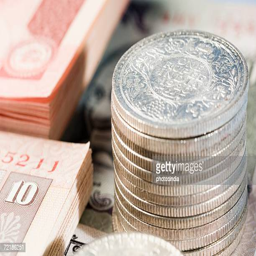
close - up of banknotes with a stack of antique coins